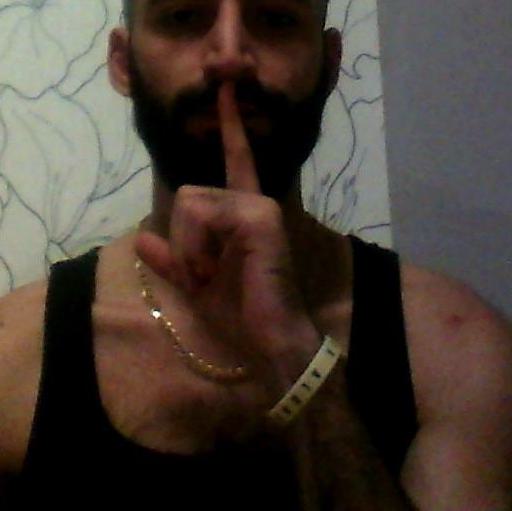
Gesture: mute